Saturday Night! – The Album

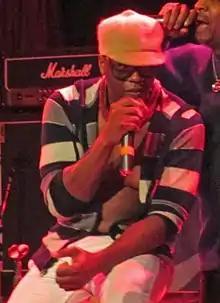
Schooly D in 2012.

Weaver began recording "Saturday Night! – The Album" in 1986. He was being barred from the studio where he originally recorded his single for "P.S.K. What Does It Mean?" and went to INS Studios in New York. To compose the music, Weaver first started working on the drums, stating that "by 1985 I had mastered the [Roland TR-]909." After completing the drums, Weaver worked on lyrics and vocals when he "smoked and drank until we got silly enough. At that point, the first thing that hit my mind-that was the song". Some songs were performed with live musicians such as "B-Boy Rhyme and Riddle" which had a live drummer brought in by engineer Joe Nicolo. The music on "Saturday Night" was the result of DJ Codemoney forgetting a plug for the 909. Weaver used the drum machine at the studio to record the song without the 909 on hand and accidentally pushed a button that sent the kick and snare to go to the timbales sound. This new sound was used for the song "Saturday Night".